Kennedy International School

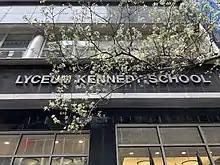
Main Campus

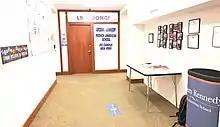
815 2nd Ave. Campus

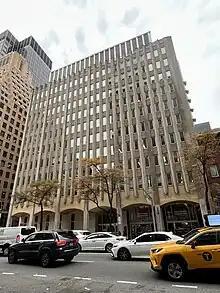
815 2nd Avenue

Éliane Dumas, a teacher at the Lycée Français de New York, established the Lyceum Kennedy French American School in 1964. Dumas established the school for French students, and the school used the New York regent standards so the students may easily move on to American schools.